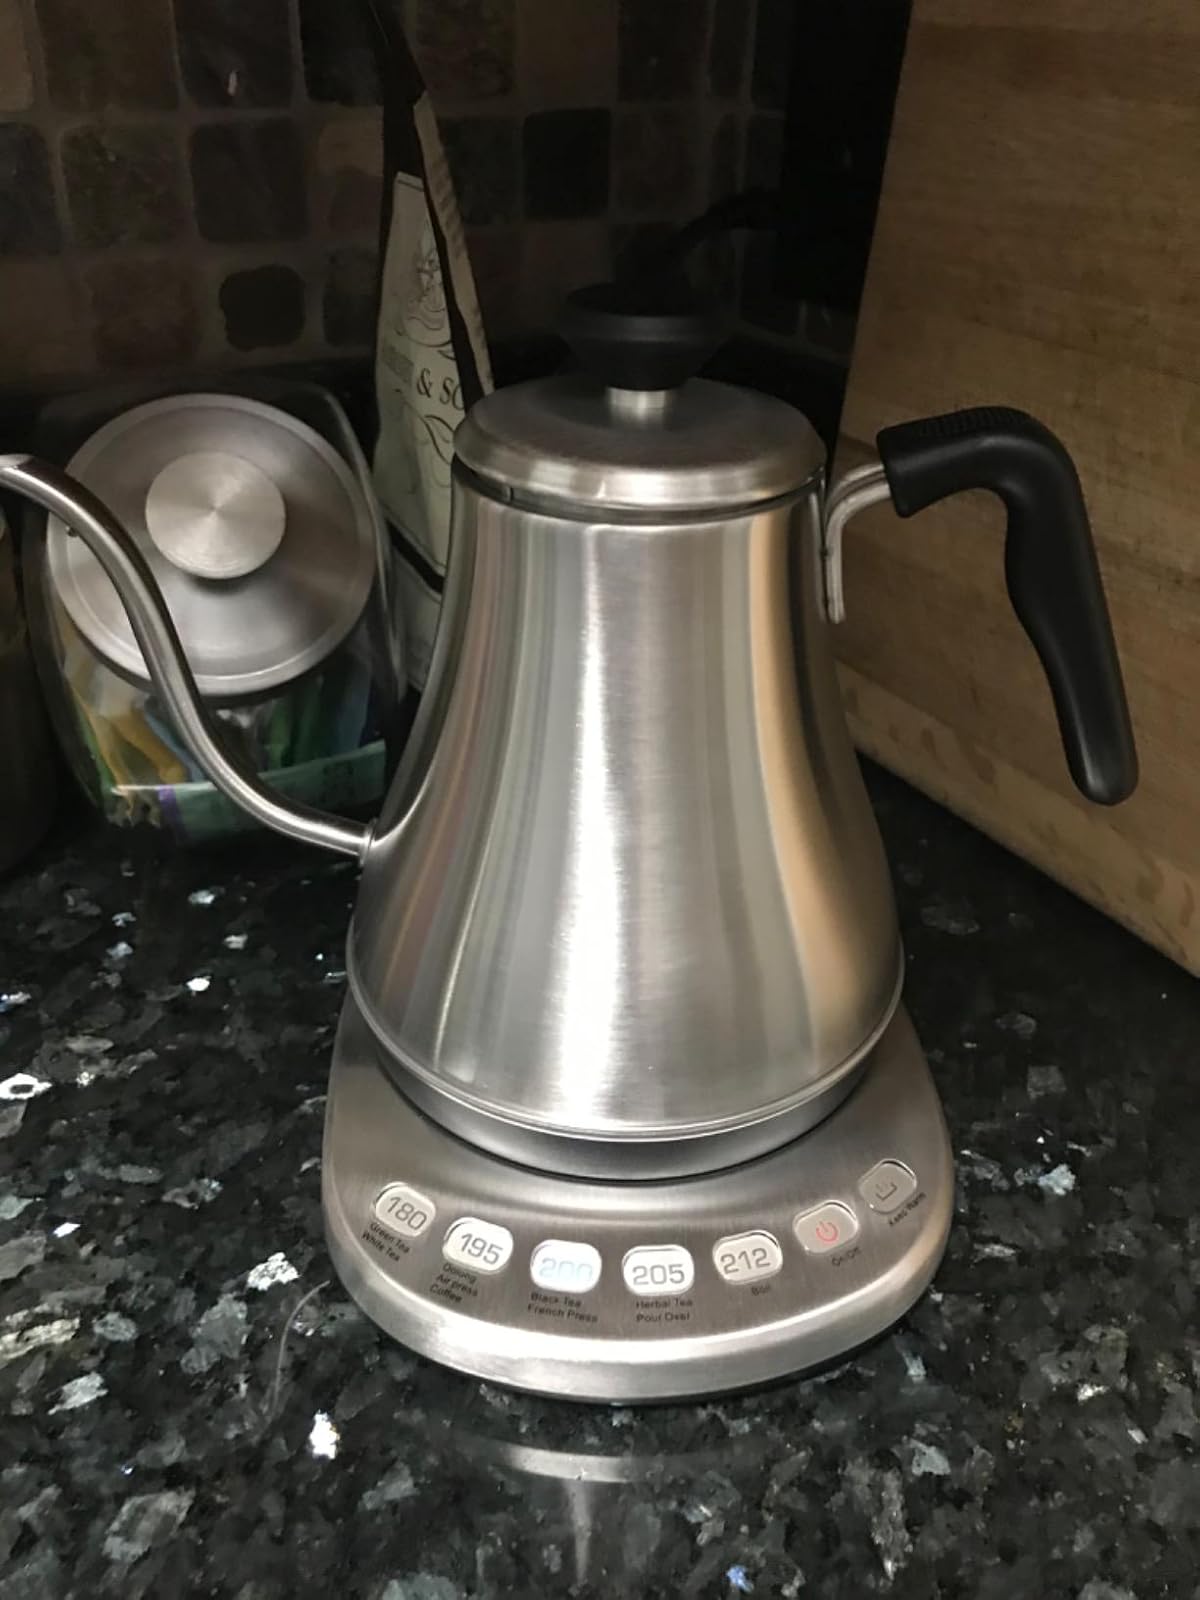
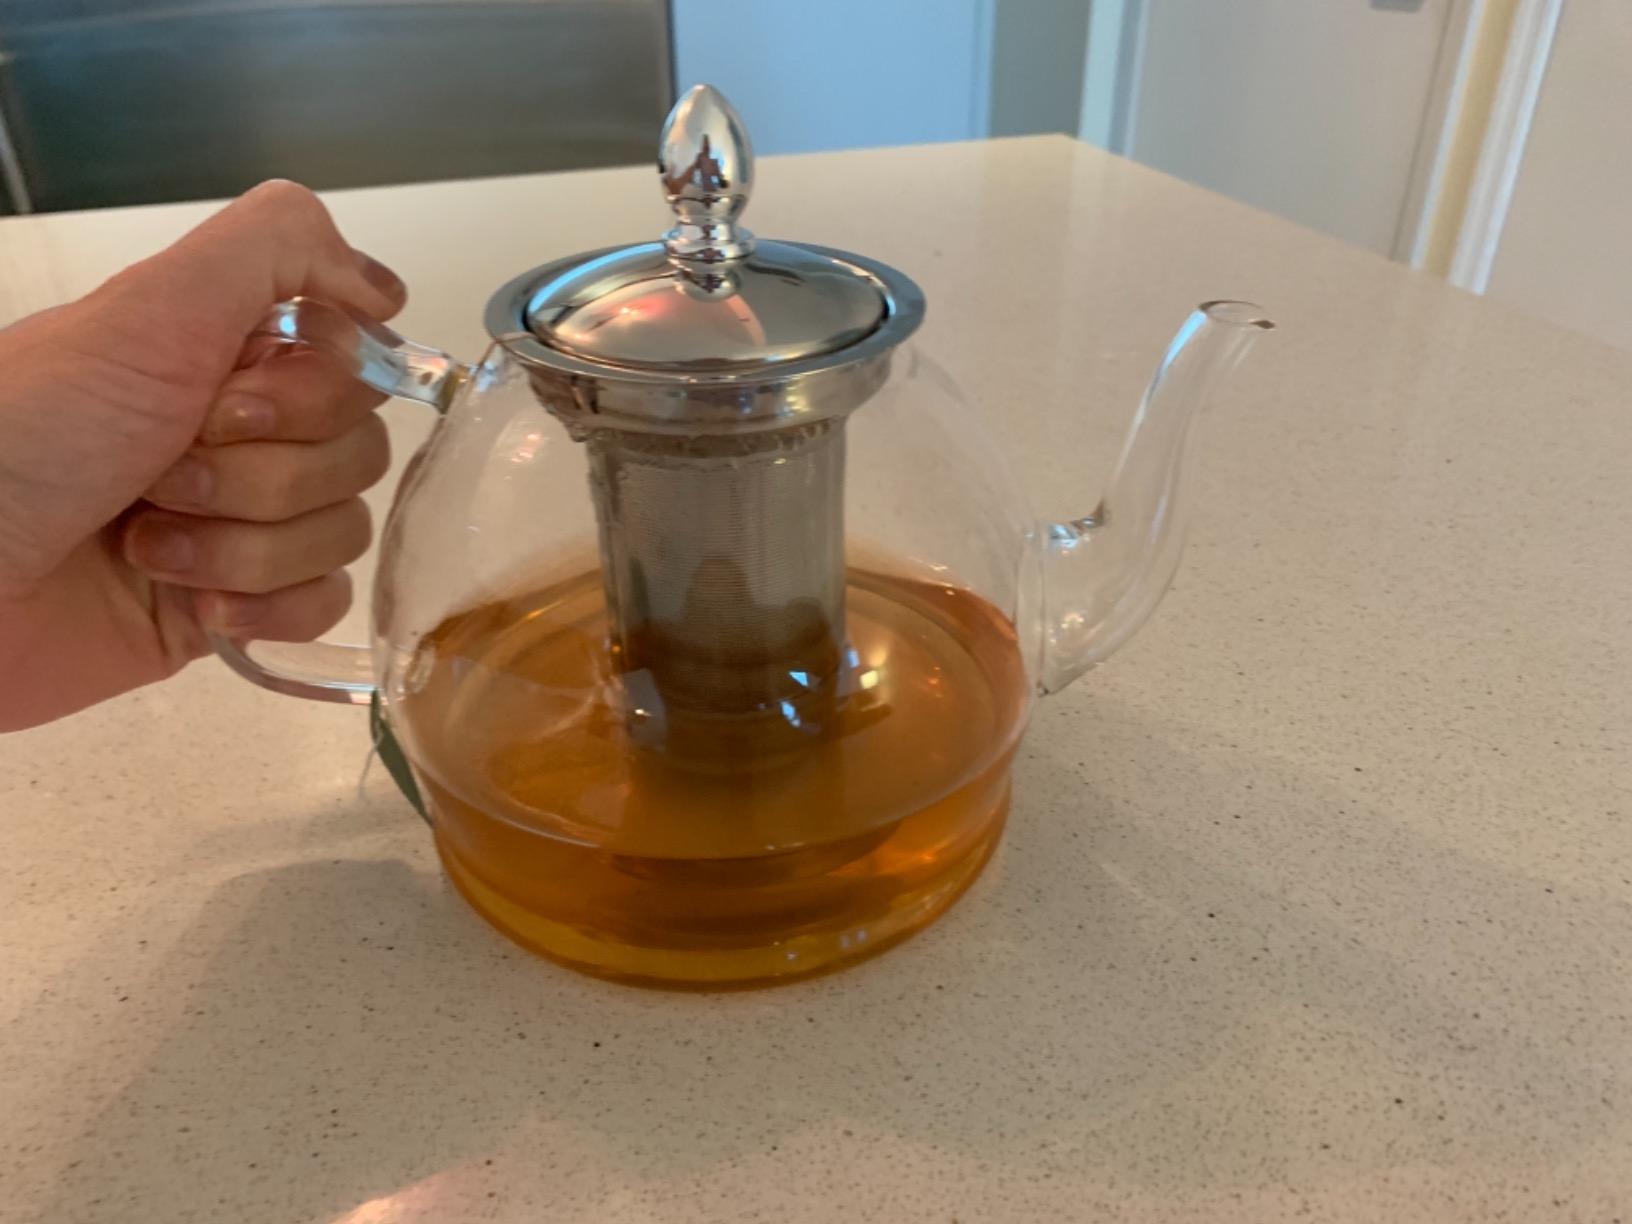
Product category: items_kettle
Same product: no